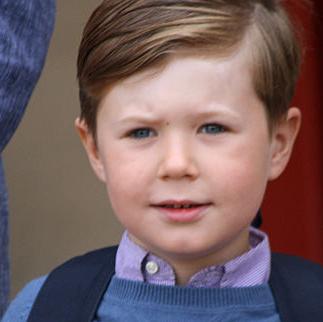
Age: 5